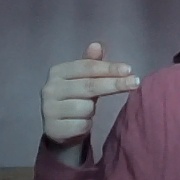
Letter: ghain